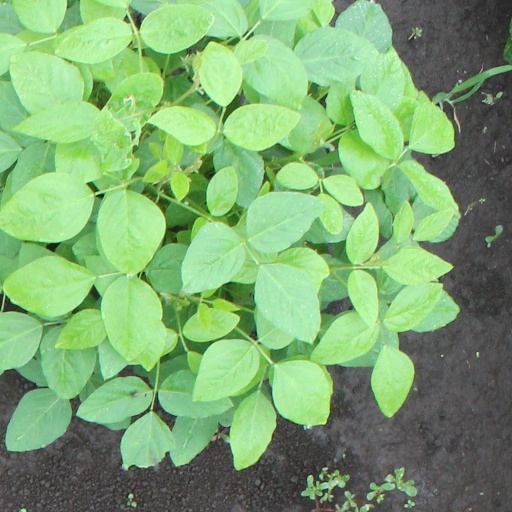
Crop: soybean